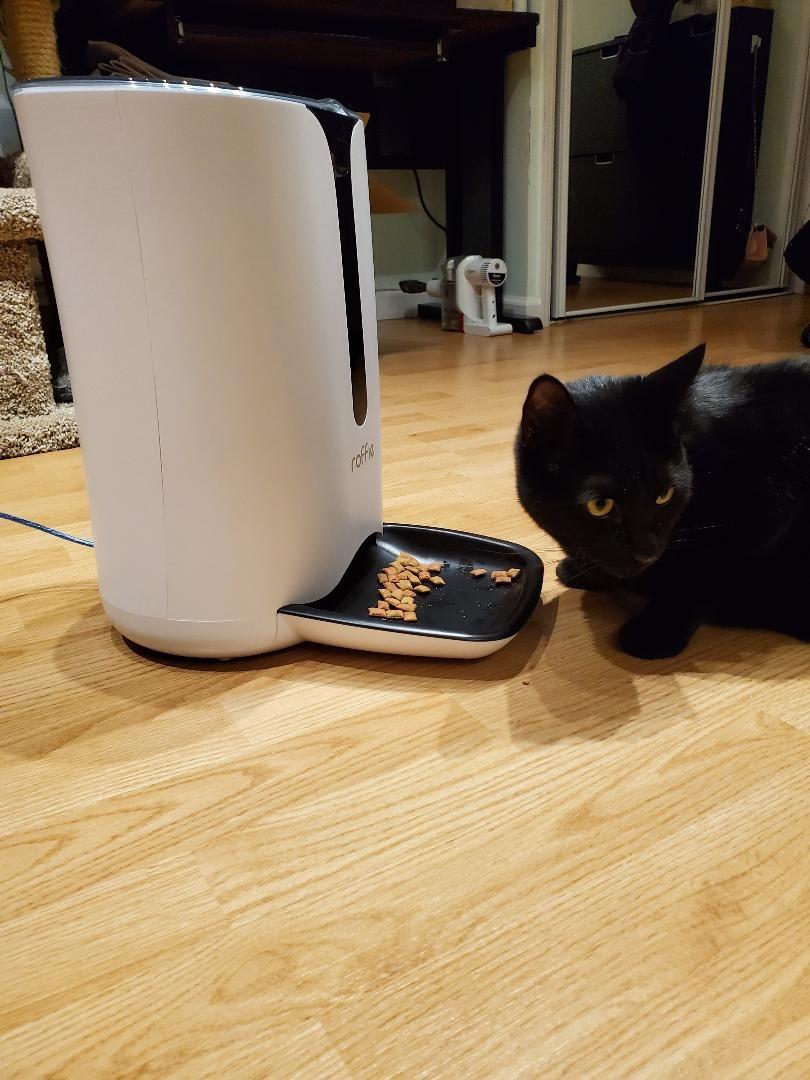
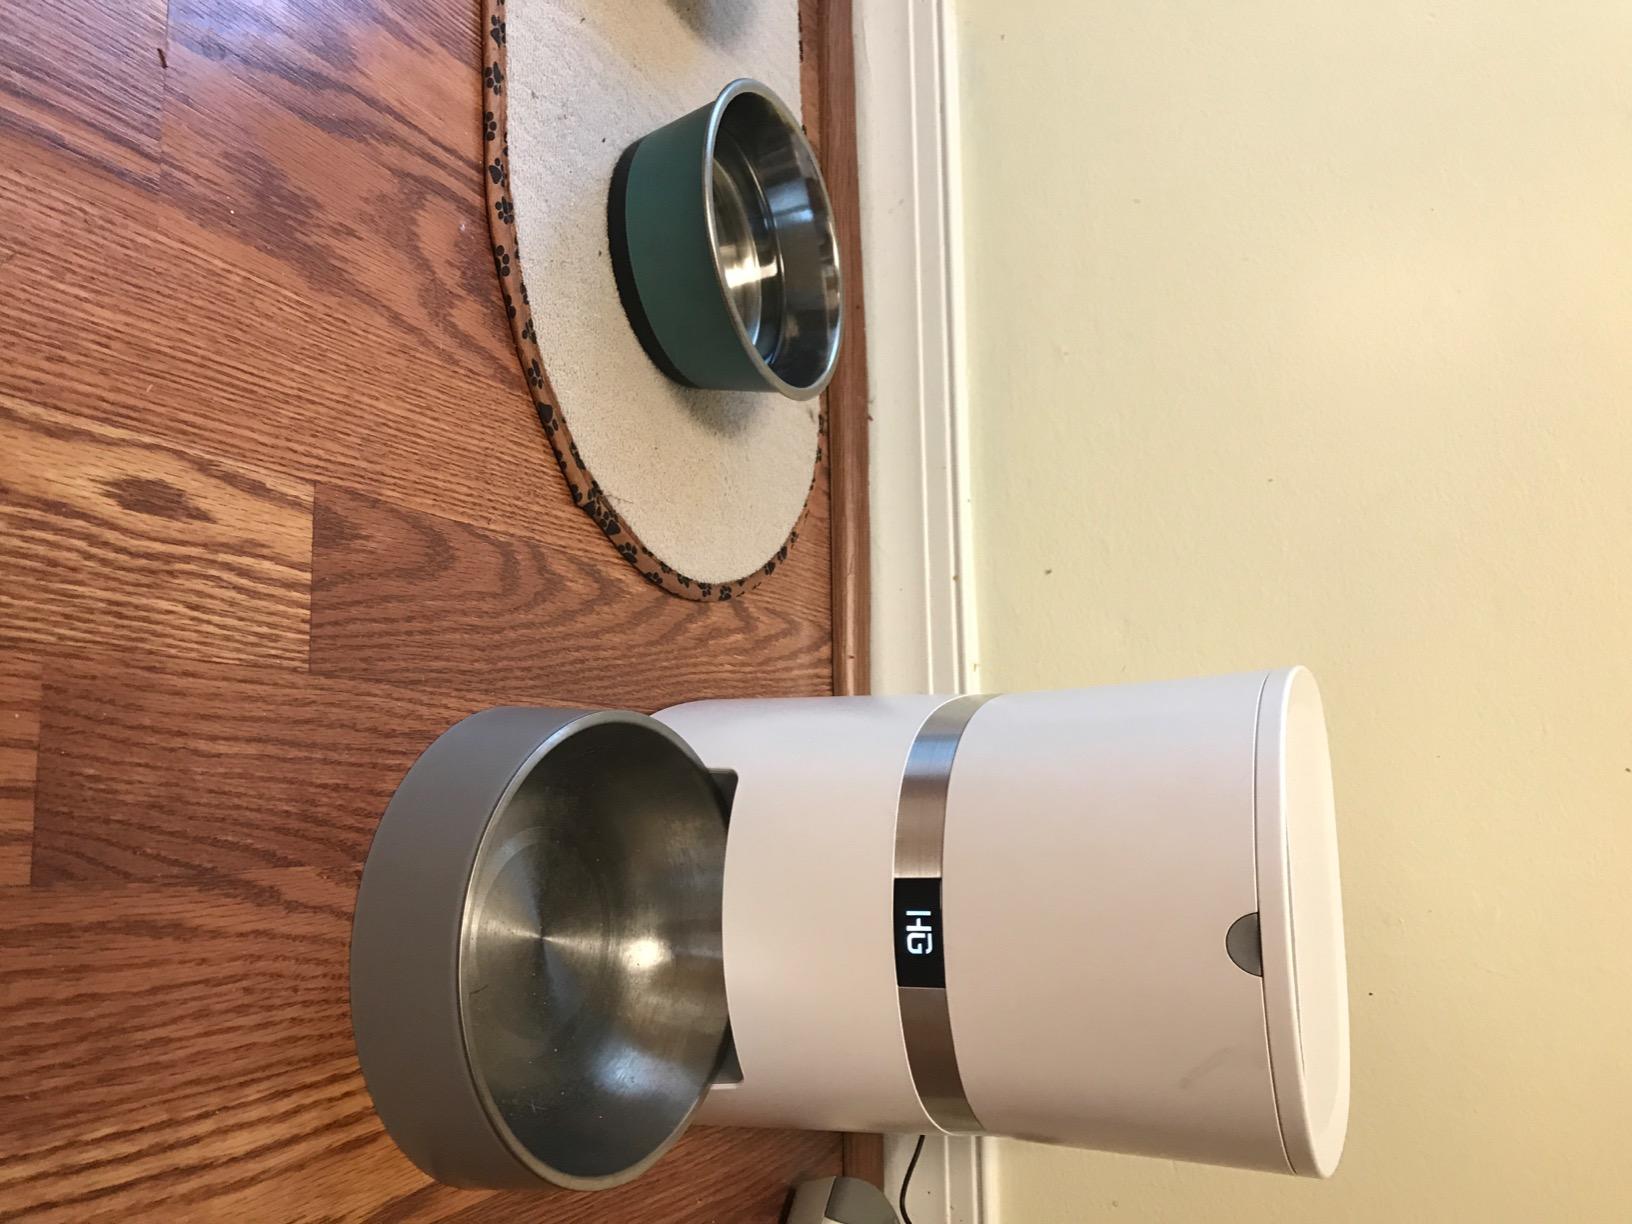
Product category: items_feeder
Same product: no